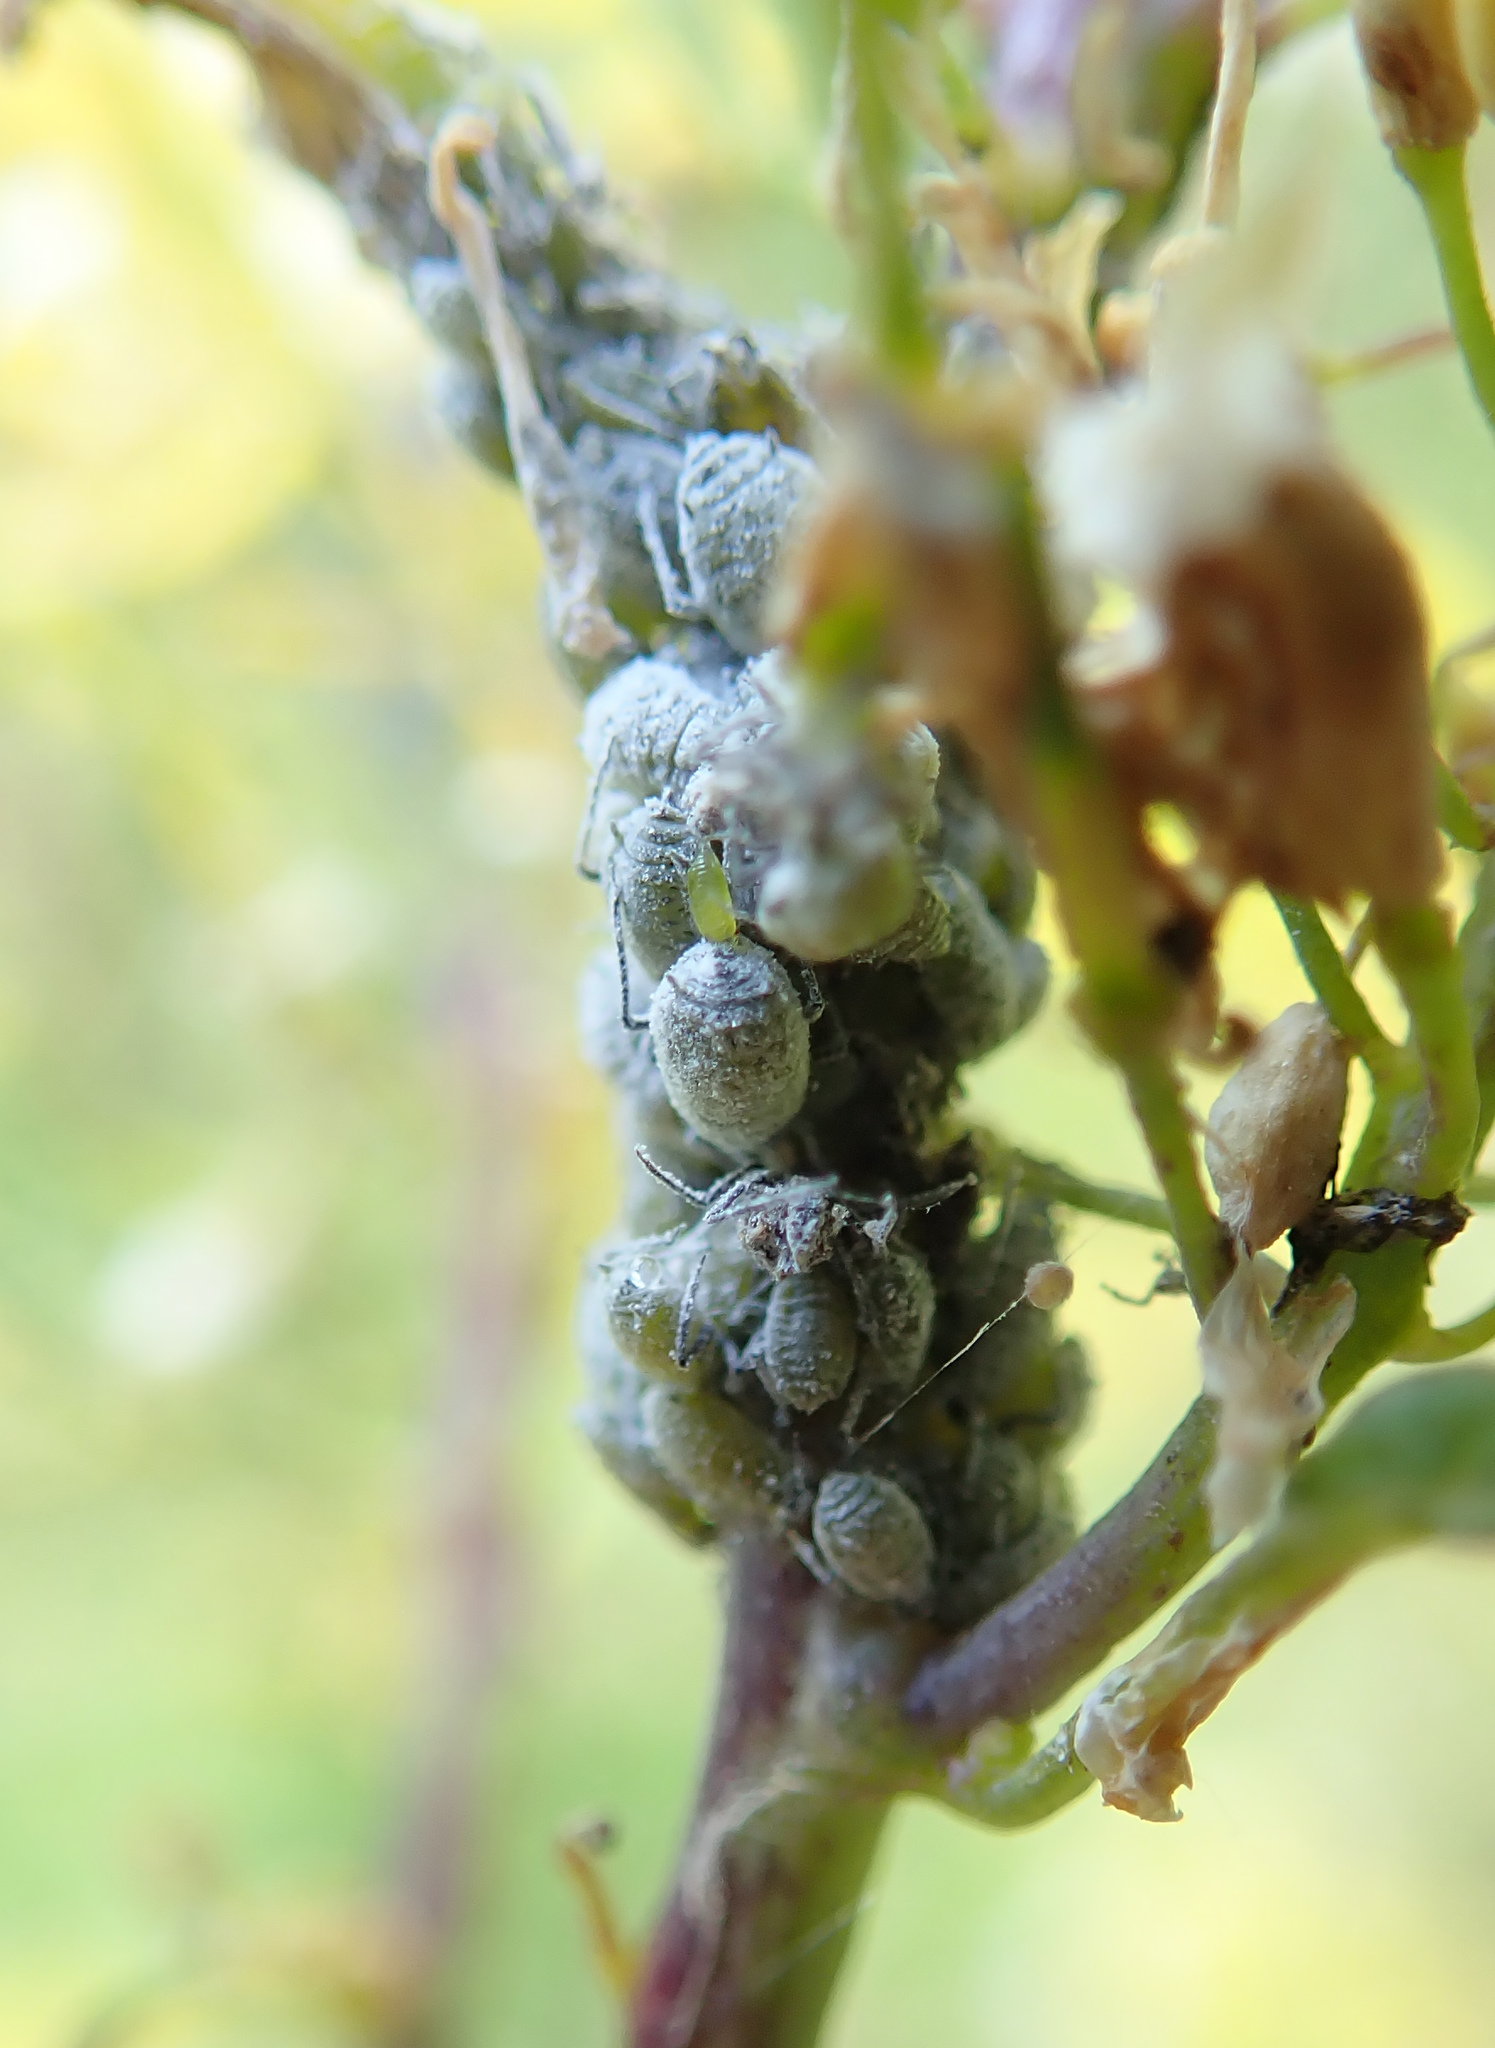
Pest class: cabbage_aphid